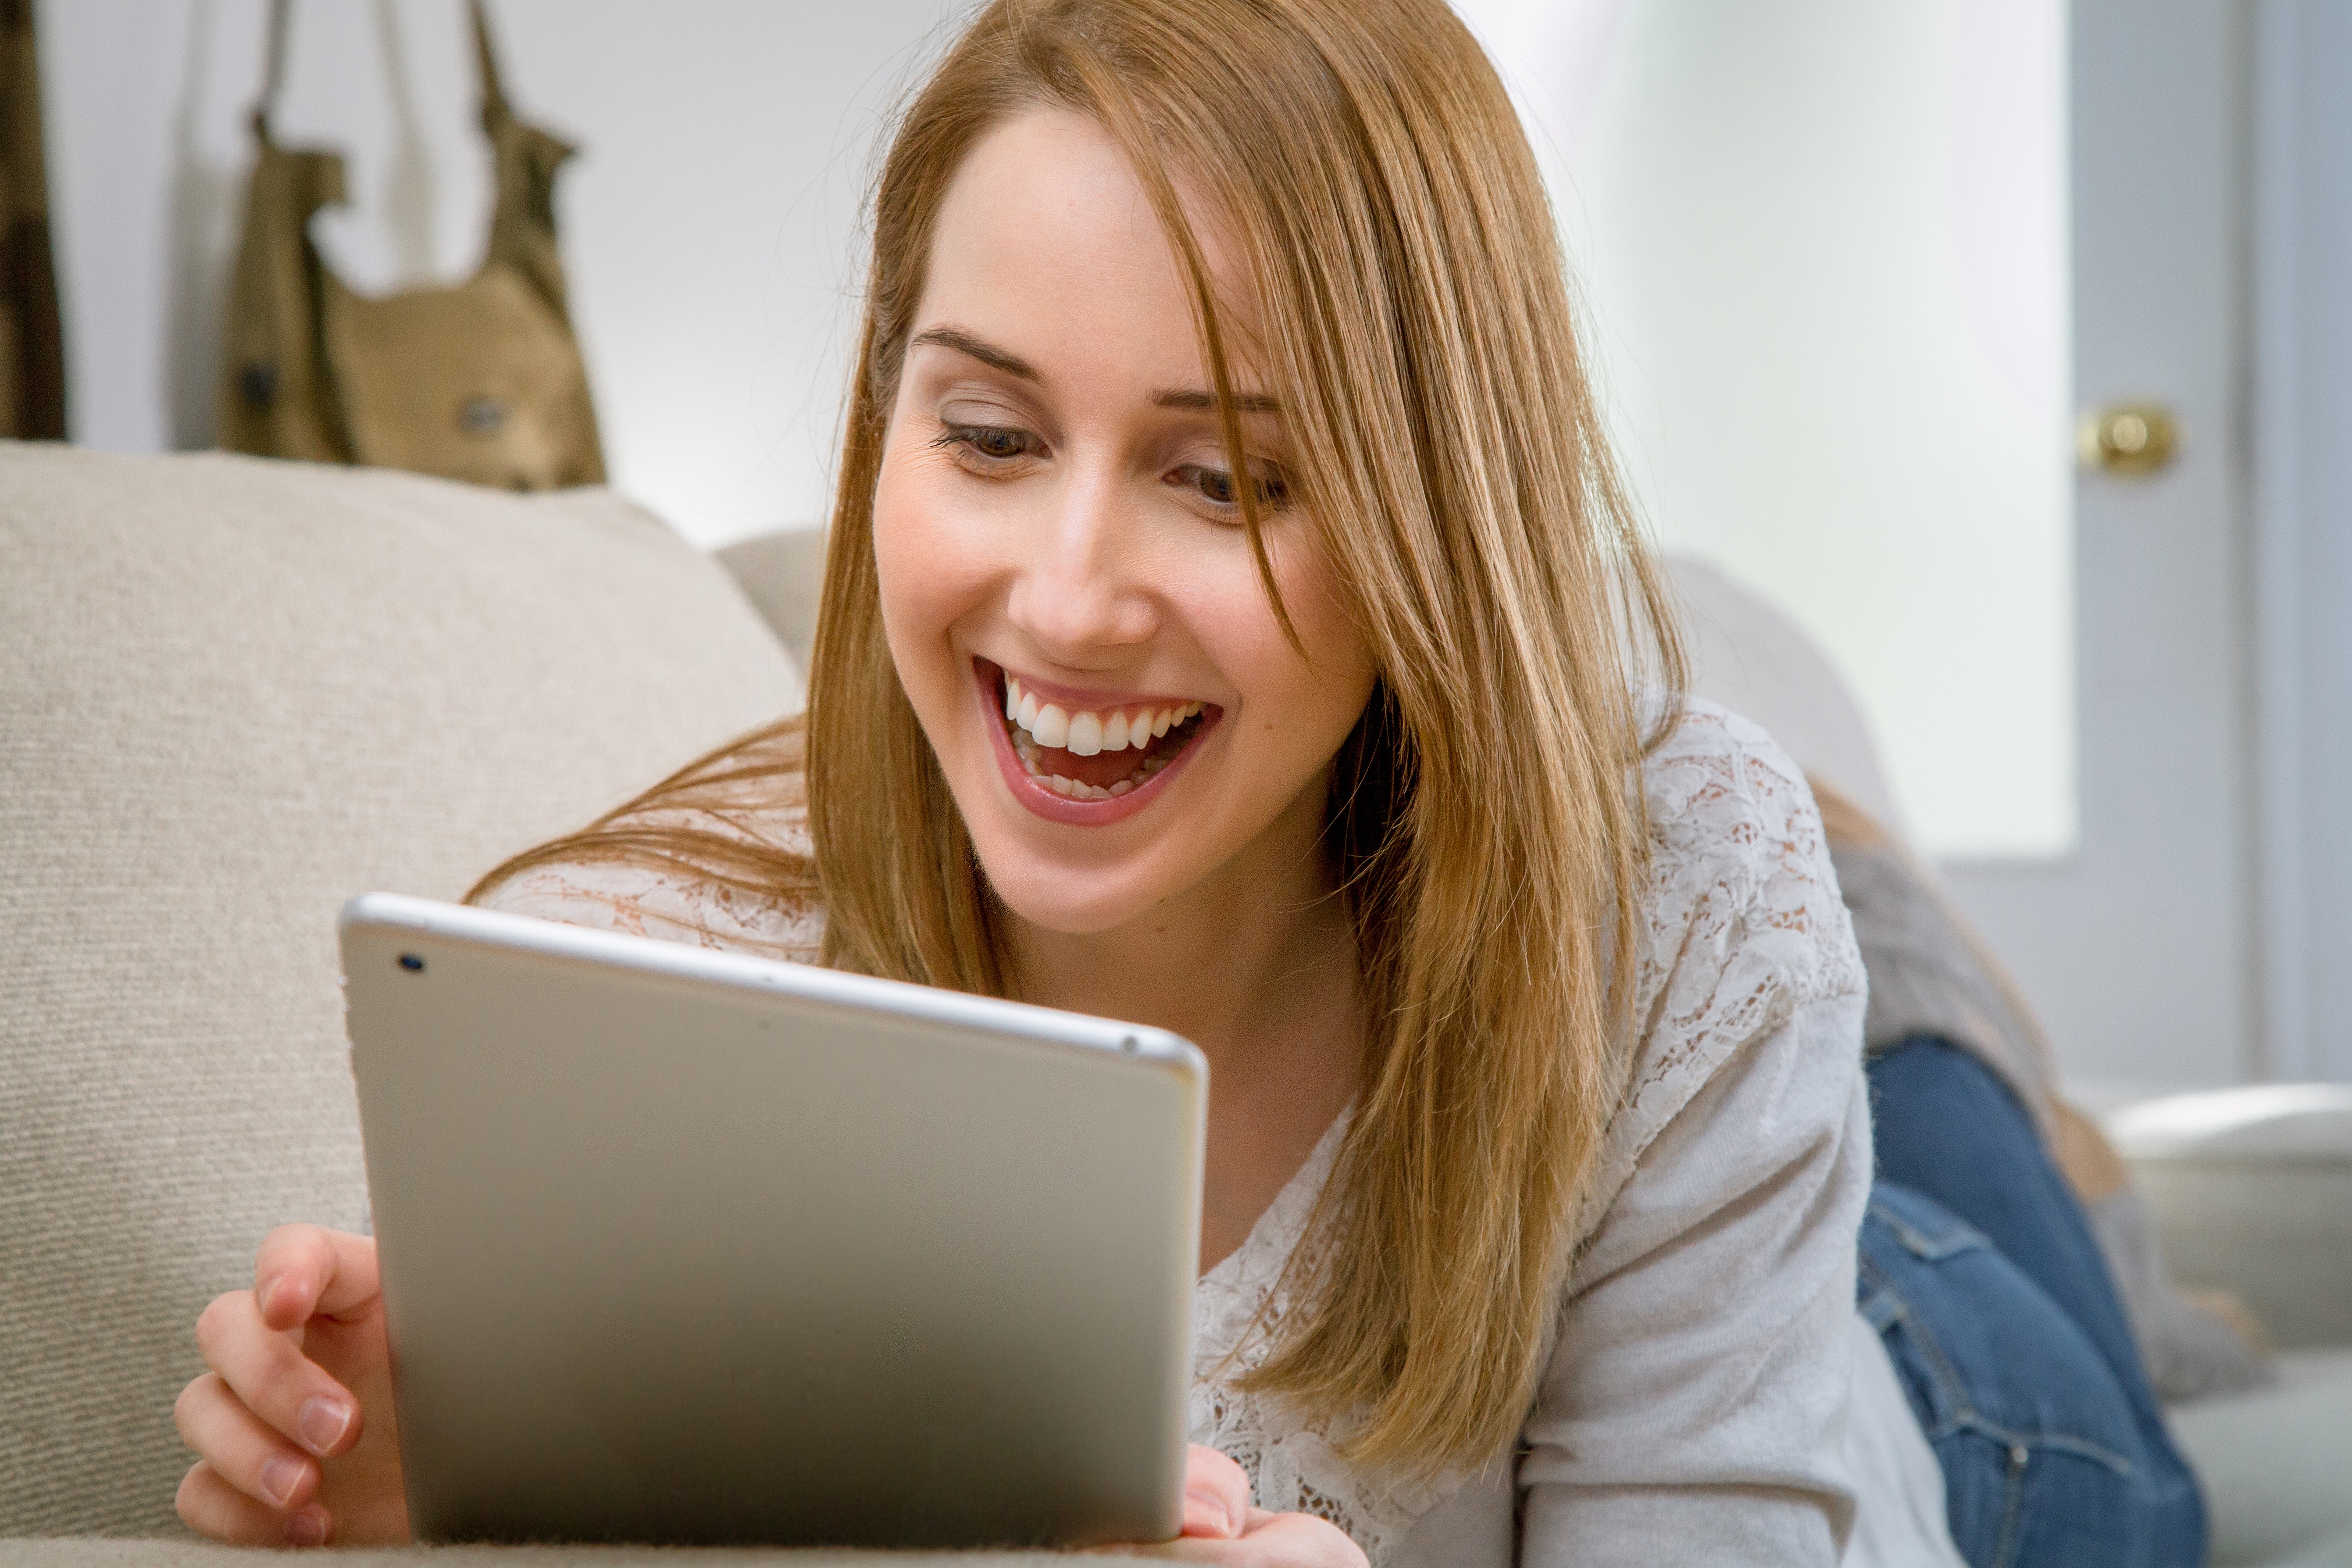
computer, writing, hand, person, woman, ipad, portrait, tablet, relax, communication, living room, smile, electronic, conversation, skin